Birmingham and Gloucester Railway

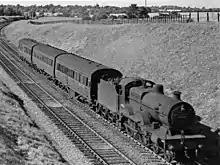
Down stopping train a short distance south of Abbotswood Junction in 1950

In 1839 the Bristol and Gloucester Railway had been authorised. It was conceived as a narrow (standard) gauge railway between a terminal in Bristol and Standish Junction, where it would make use of the Cheltenham and Great Western Union Railway into Gloucester. The company noted as it would operate between the GWR at Bristol and at Standish (both crossing/ending on the broad gauge) it should make its line on the broad gauge, and this enabled it to use the GWR Temple Meads station at Bristol, and simplified the section between Standish and Gloucester, which otherwise would have needed to be built allowing mixed (dual) gauge.